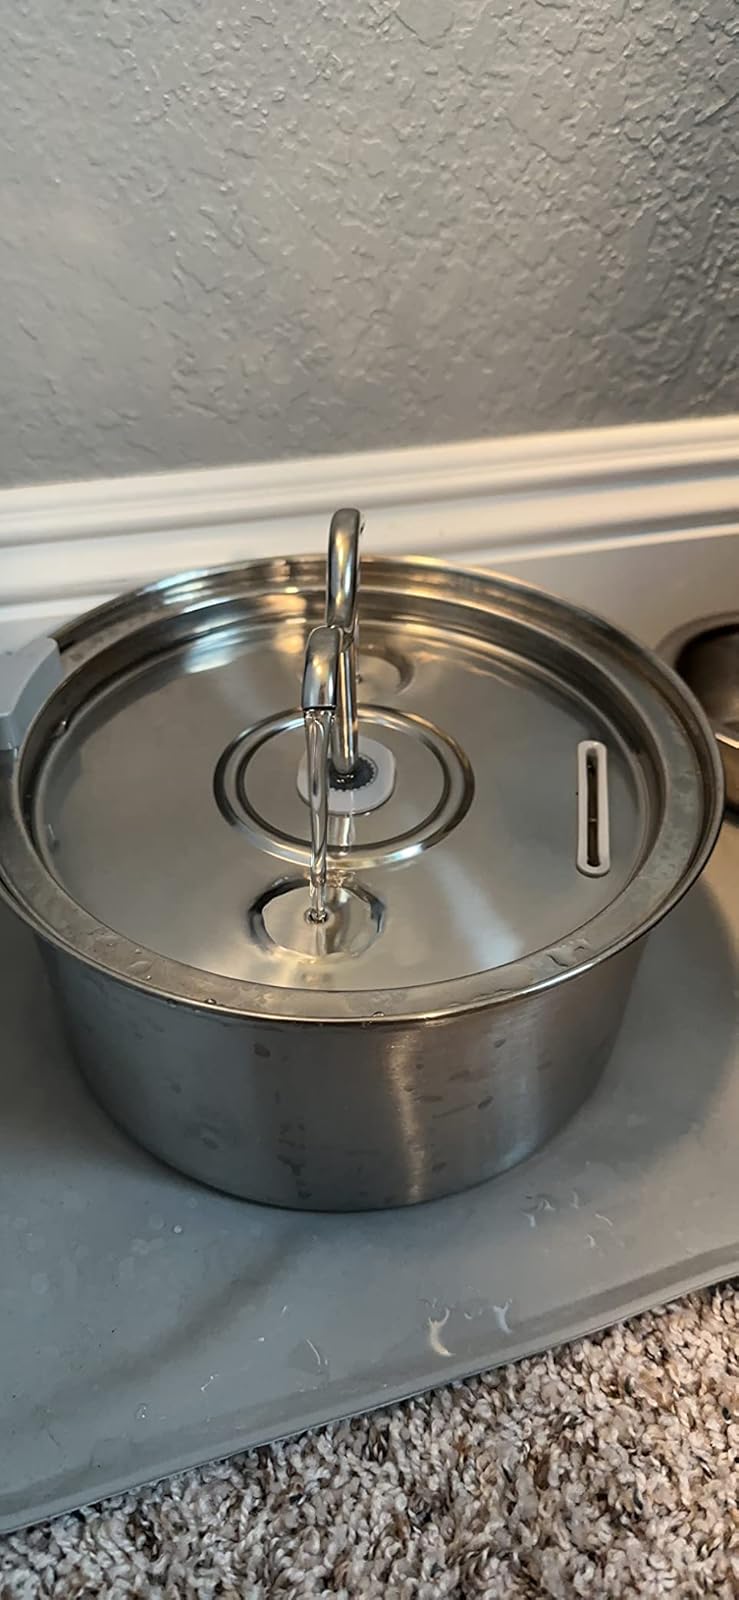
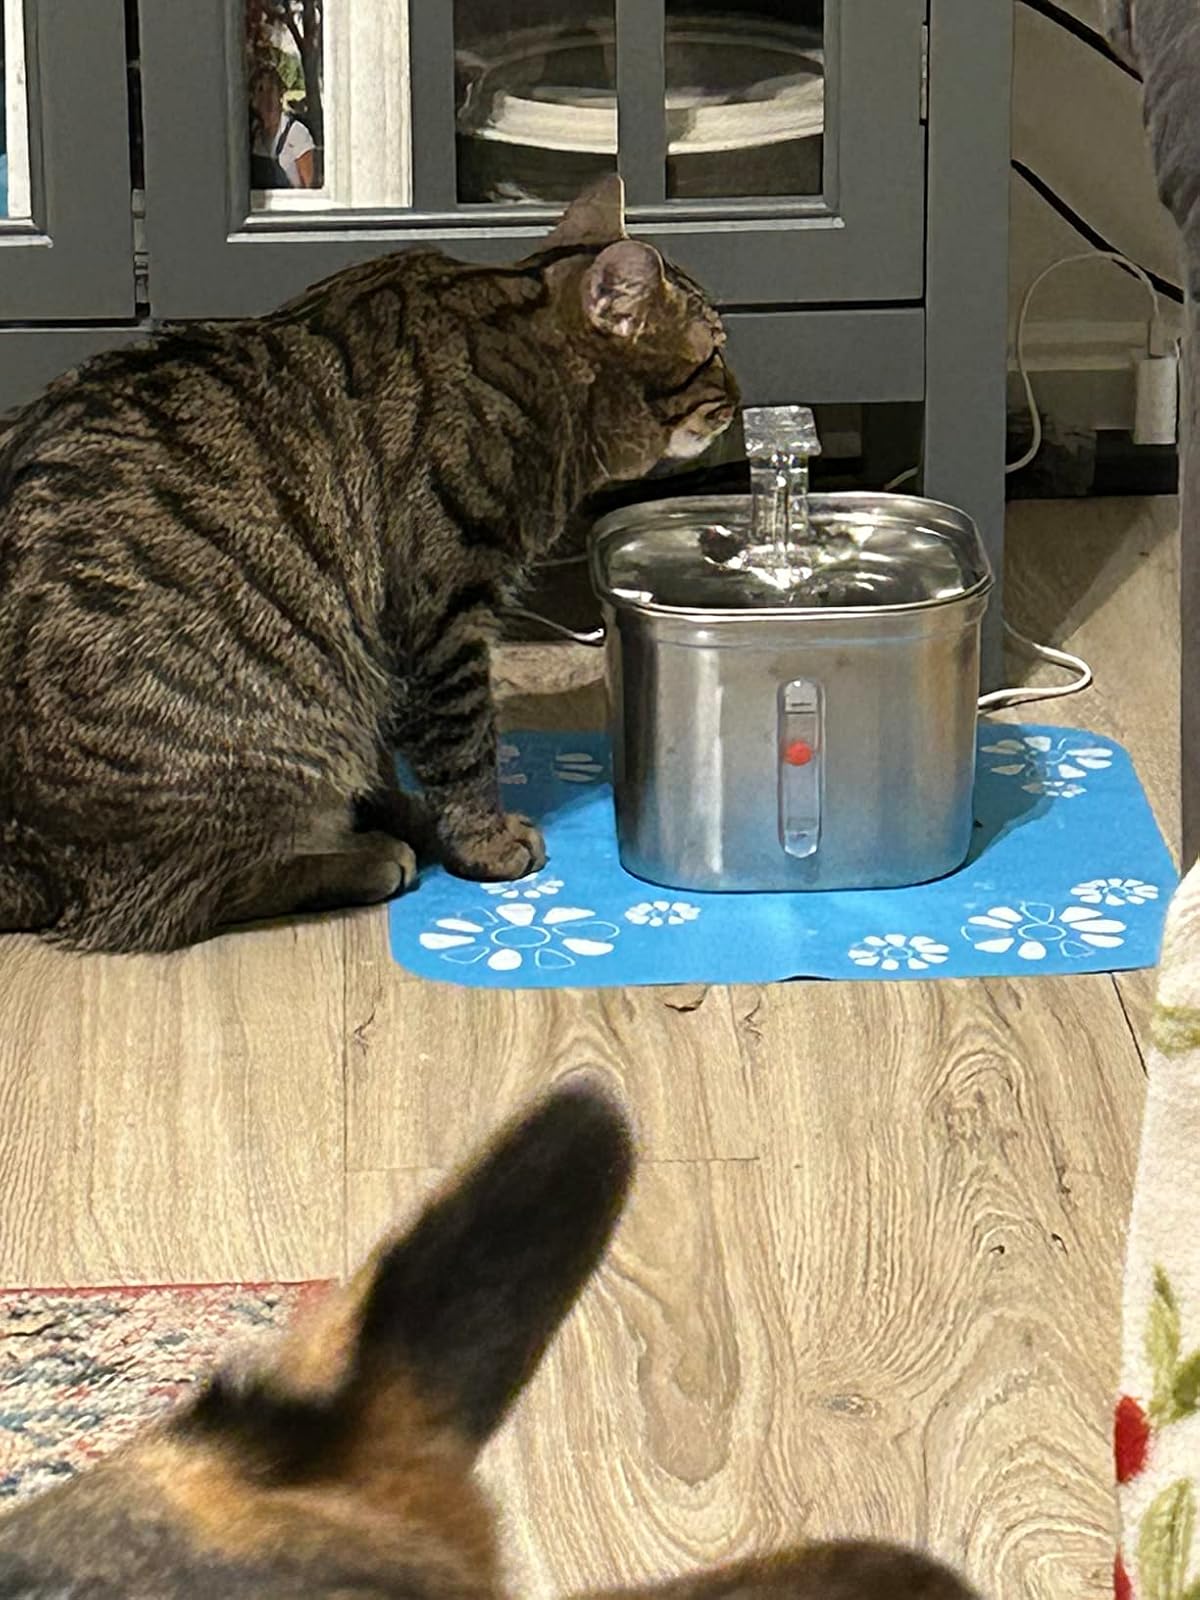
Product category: items_bowl
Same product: no